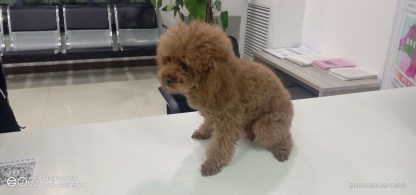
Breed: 7449-n000128-teddy